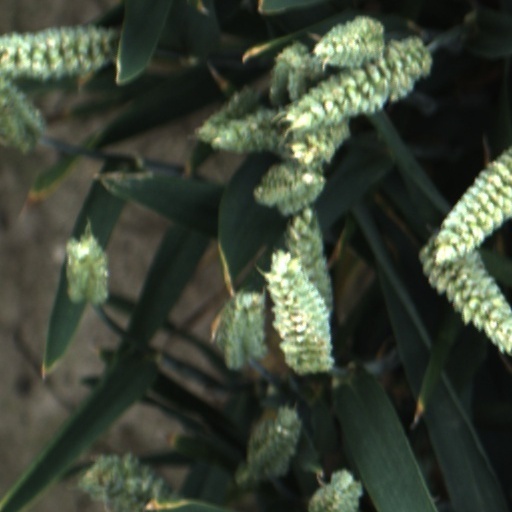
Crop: wheat